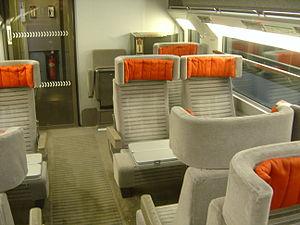
Dans le domaine des chemins de fer, une voiture voyageurs est une voiture de chemin de fer spécialement conçue pour le transport de passagers en position assise.